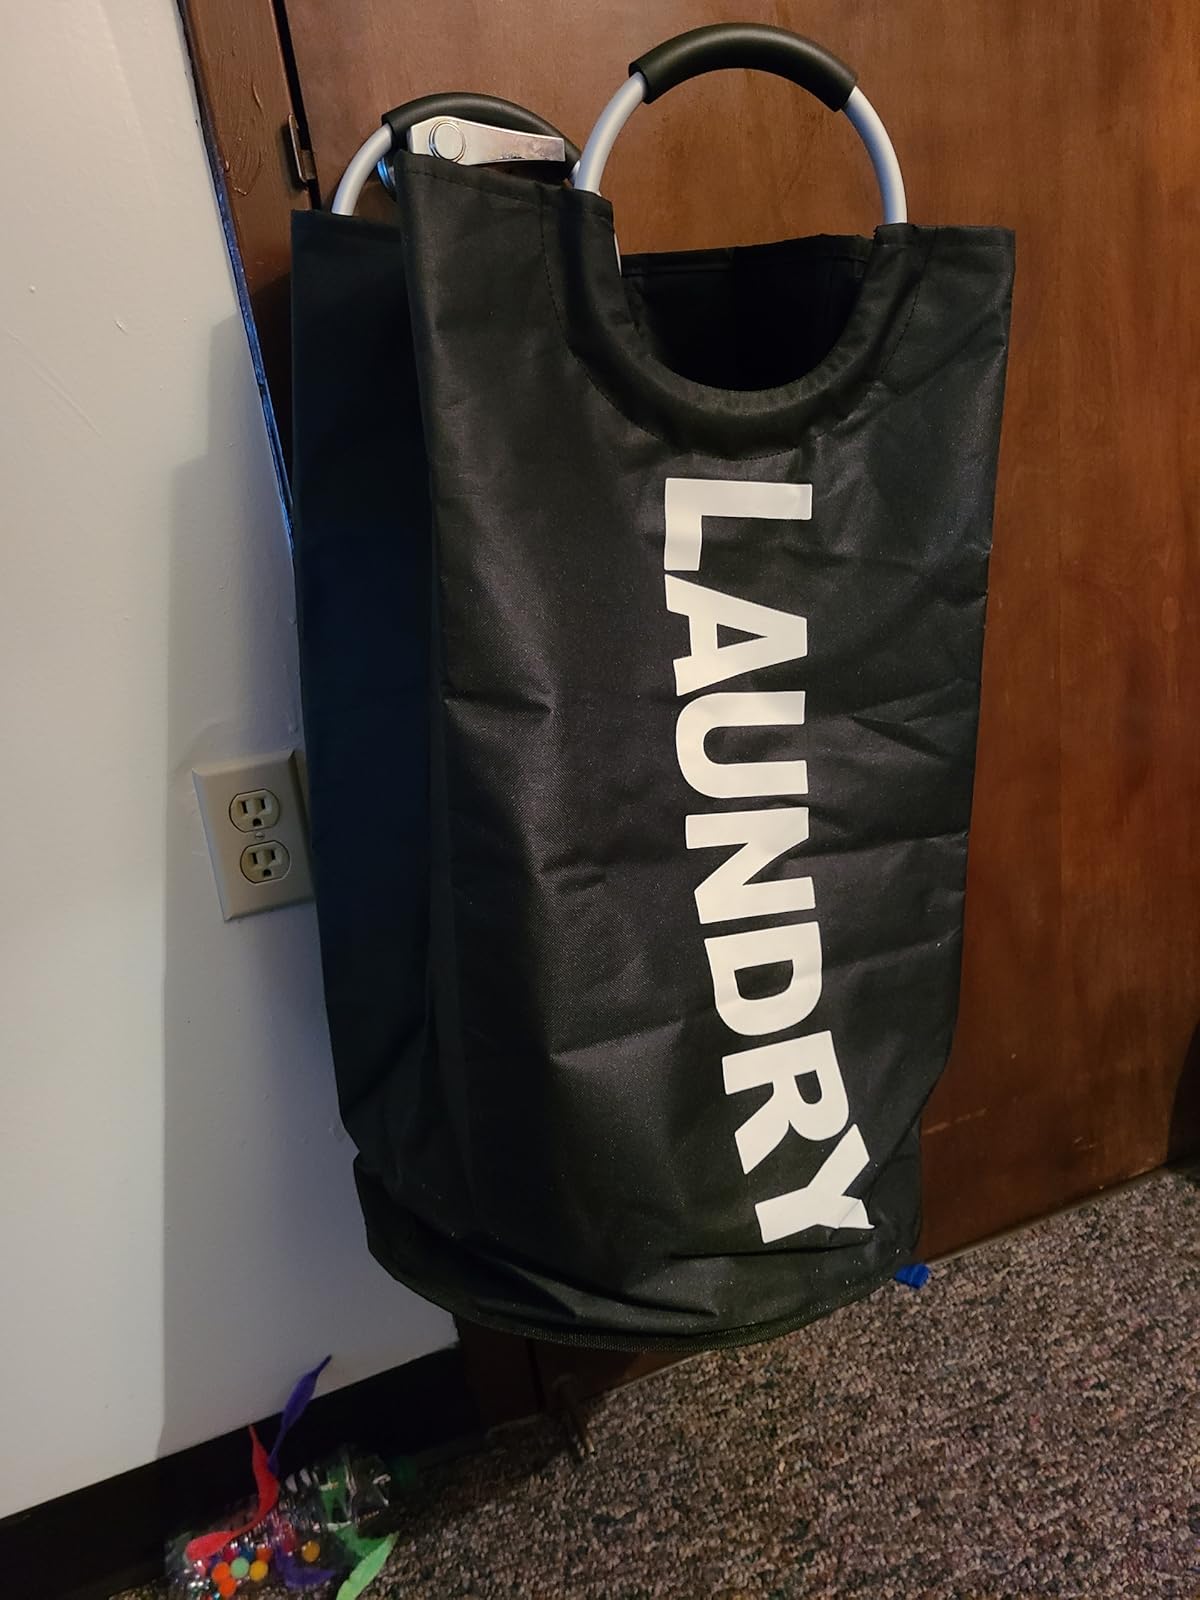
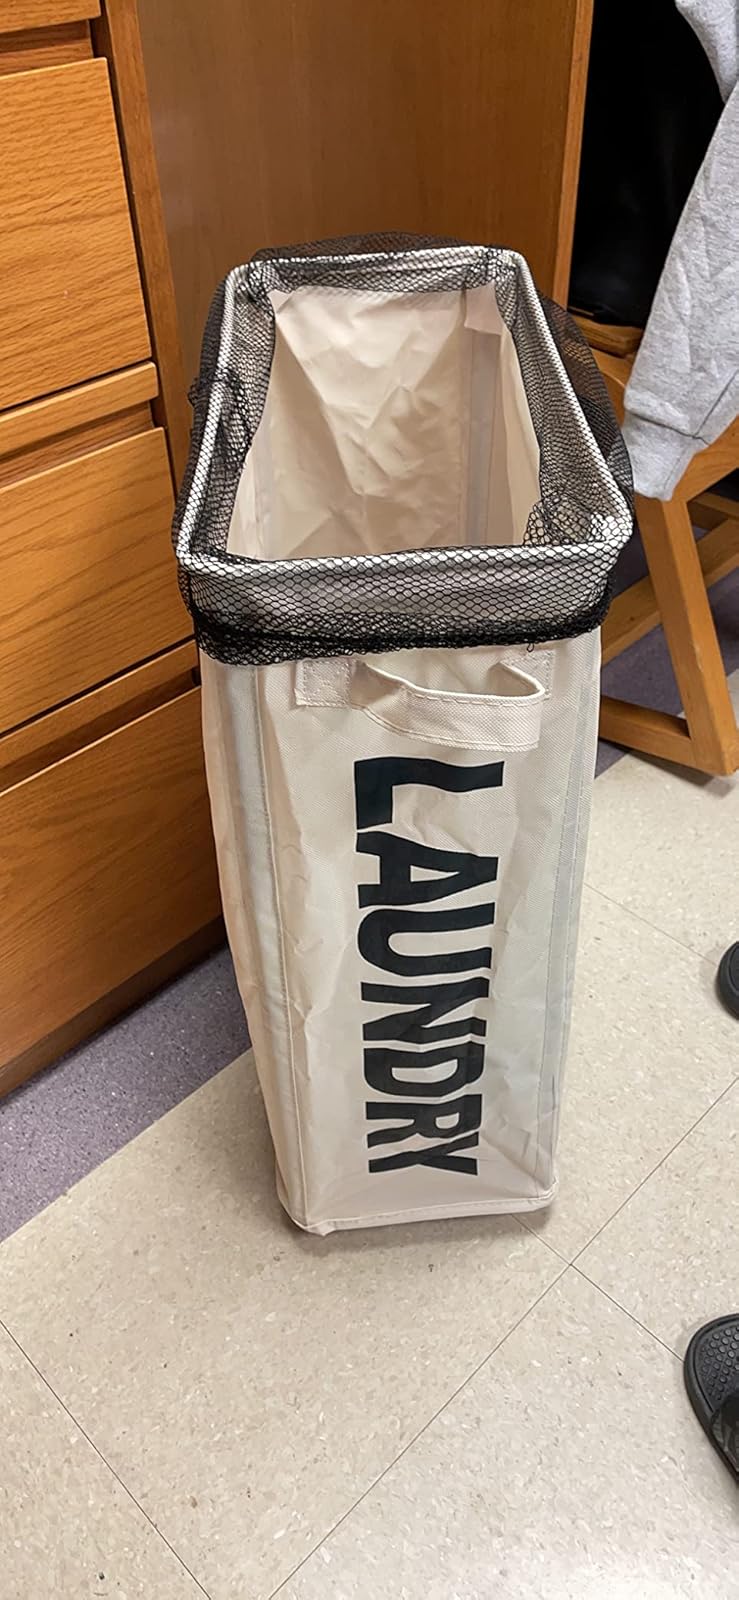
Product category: items_hamper
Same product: no